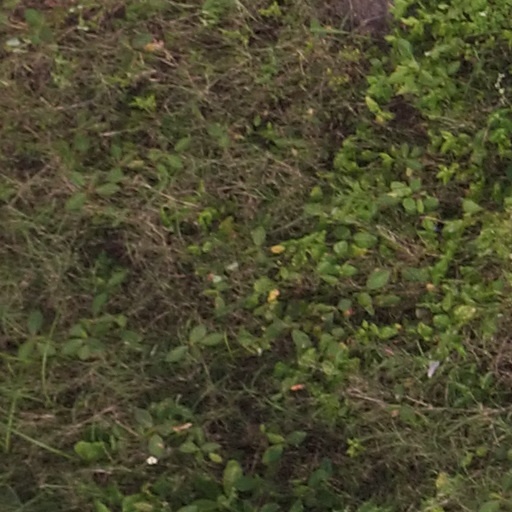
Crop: maize; corn